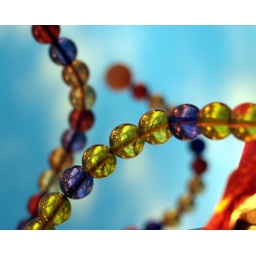
Chains of glass beads against a faux blue sky.